New Westminster Bruins

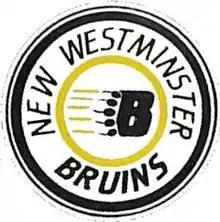
New Westminster Bruins logo used by the second incarnation of the franchise.

Once the team arrived in New Westminster, the success continued throughout much of the decade. The Bruins won the President's Cup four times in a row between 1975 and 1978. They made it to the Memorial Cup finals four years in a row as well, losing in 1975 and 1976 before winning it in 1977 and 1978. The WCHL was renamed the Western Hockey League for the 1978–79 WHL season. That season, after a brawl at the end of a game against Portland in March 1979 at Queens Park Arena, some local hockey fans started to look with disfavour upon the Bruins' rough tactics, and the team's popularity began to wane. The Bruins moved to Kamloops, British Columbia, for the 1981–82 WHL season, where they would become first the Kamloops Junior Oilers and, from the 1984–85 WHL season, the Kamloops Blazers.